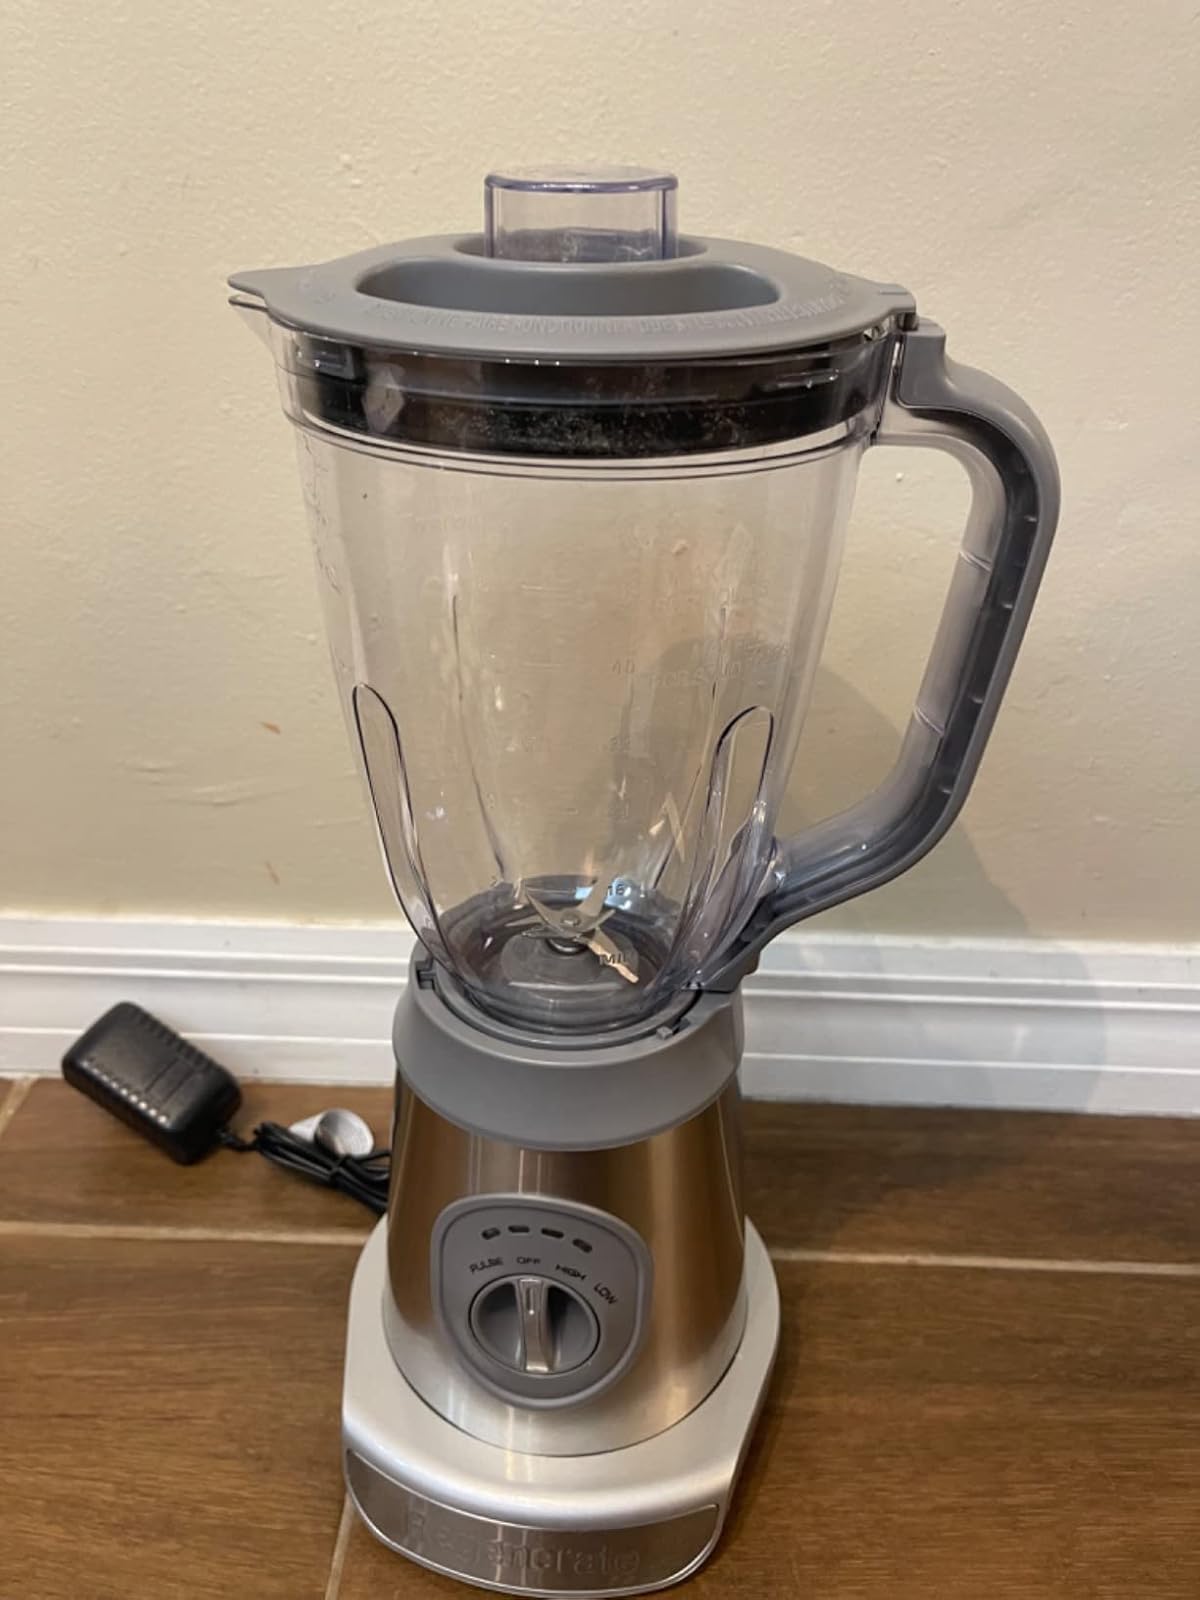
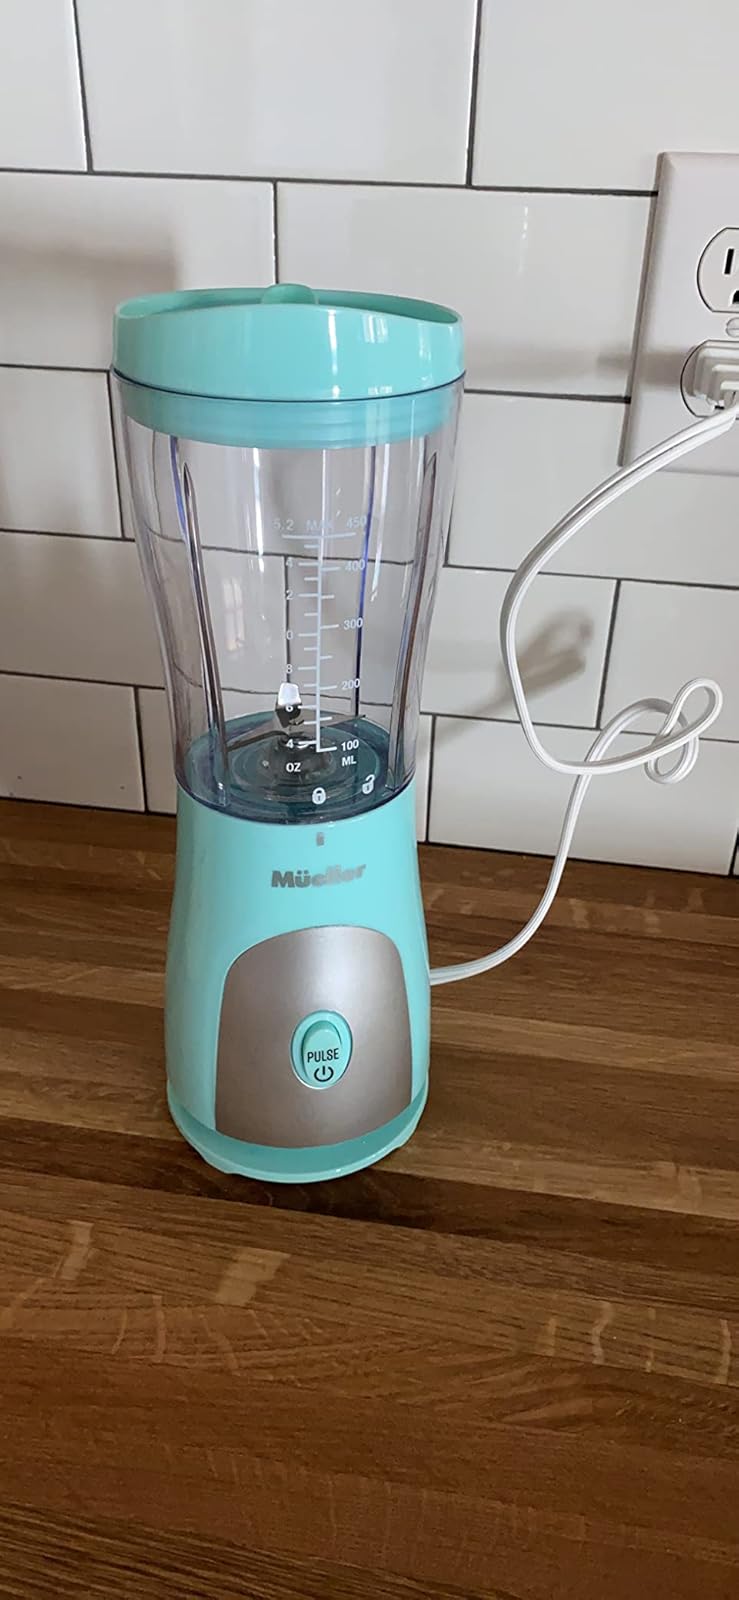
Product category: items_blender
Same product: no